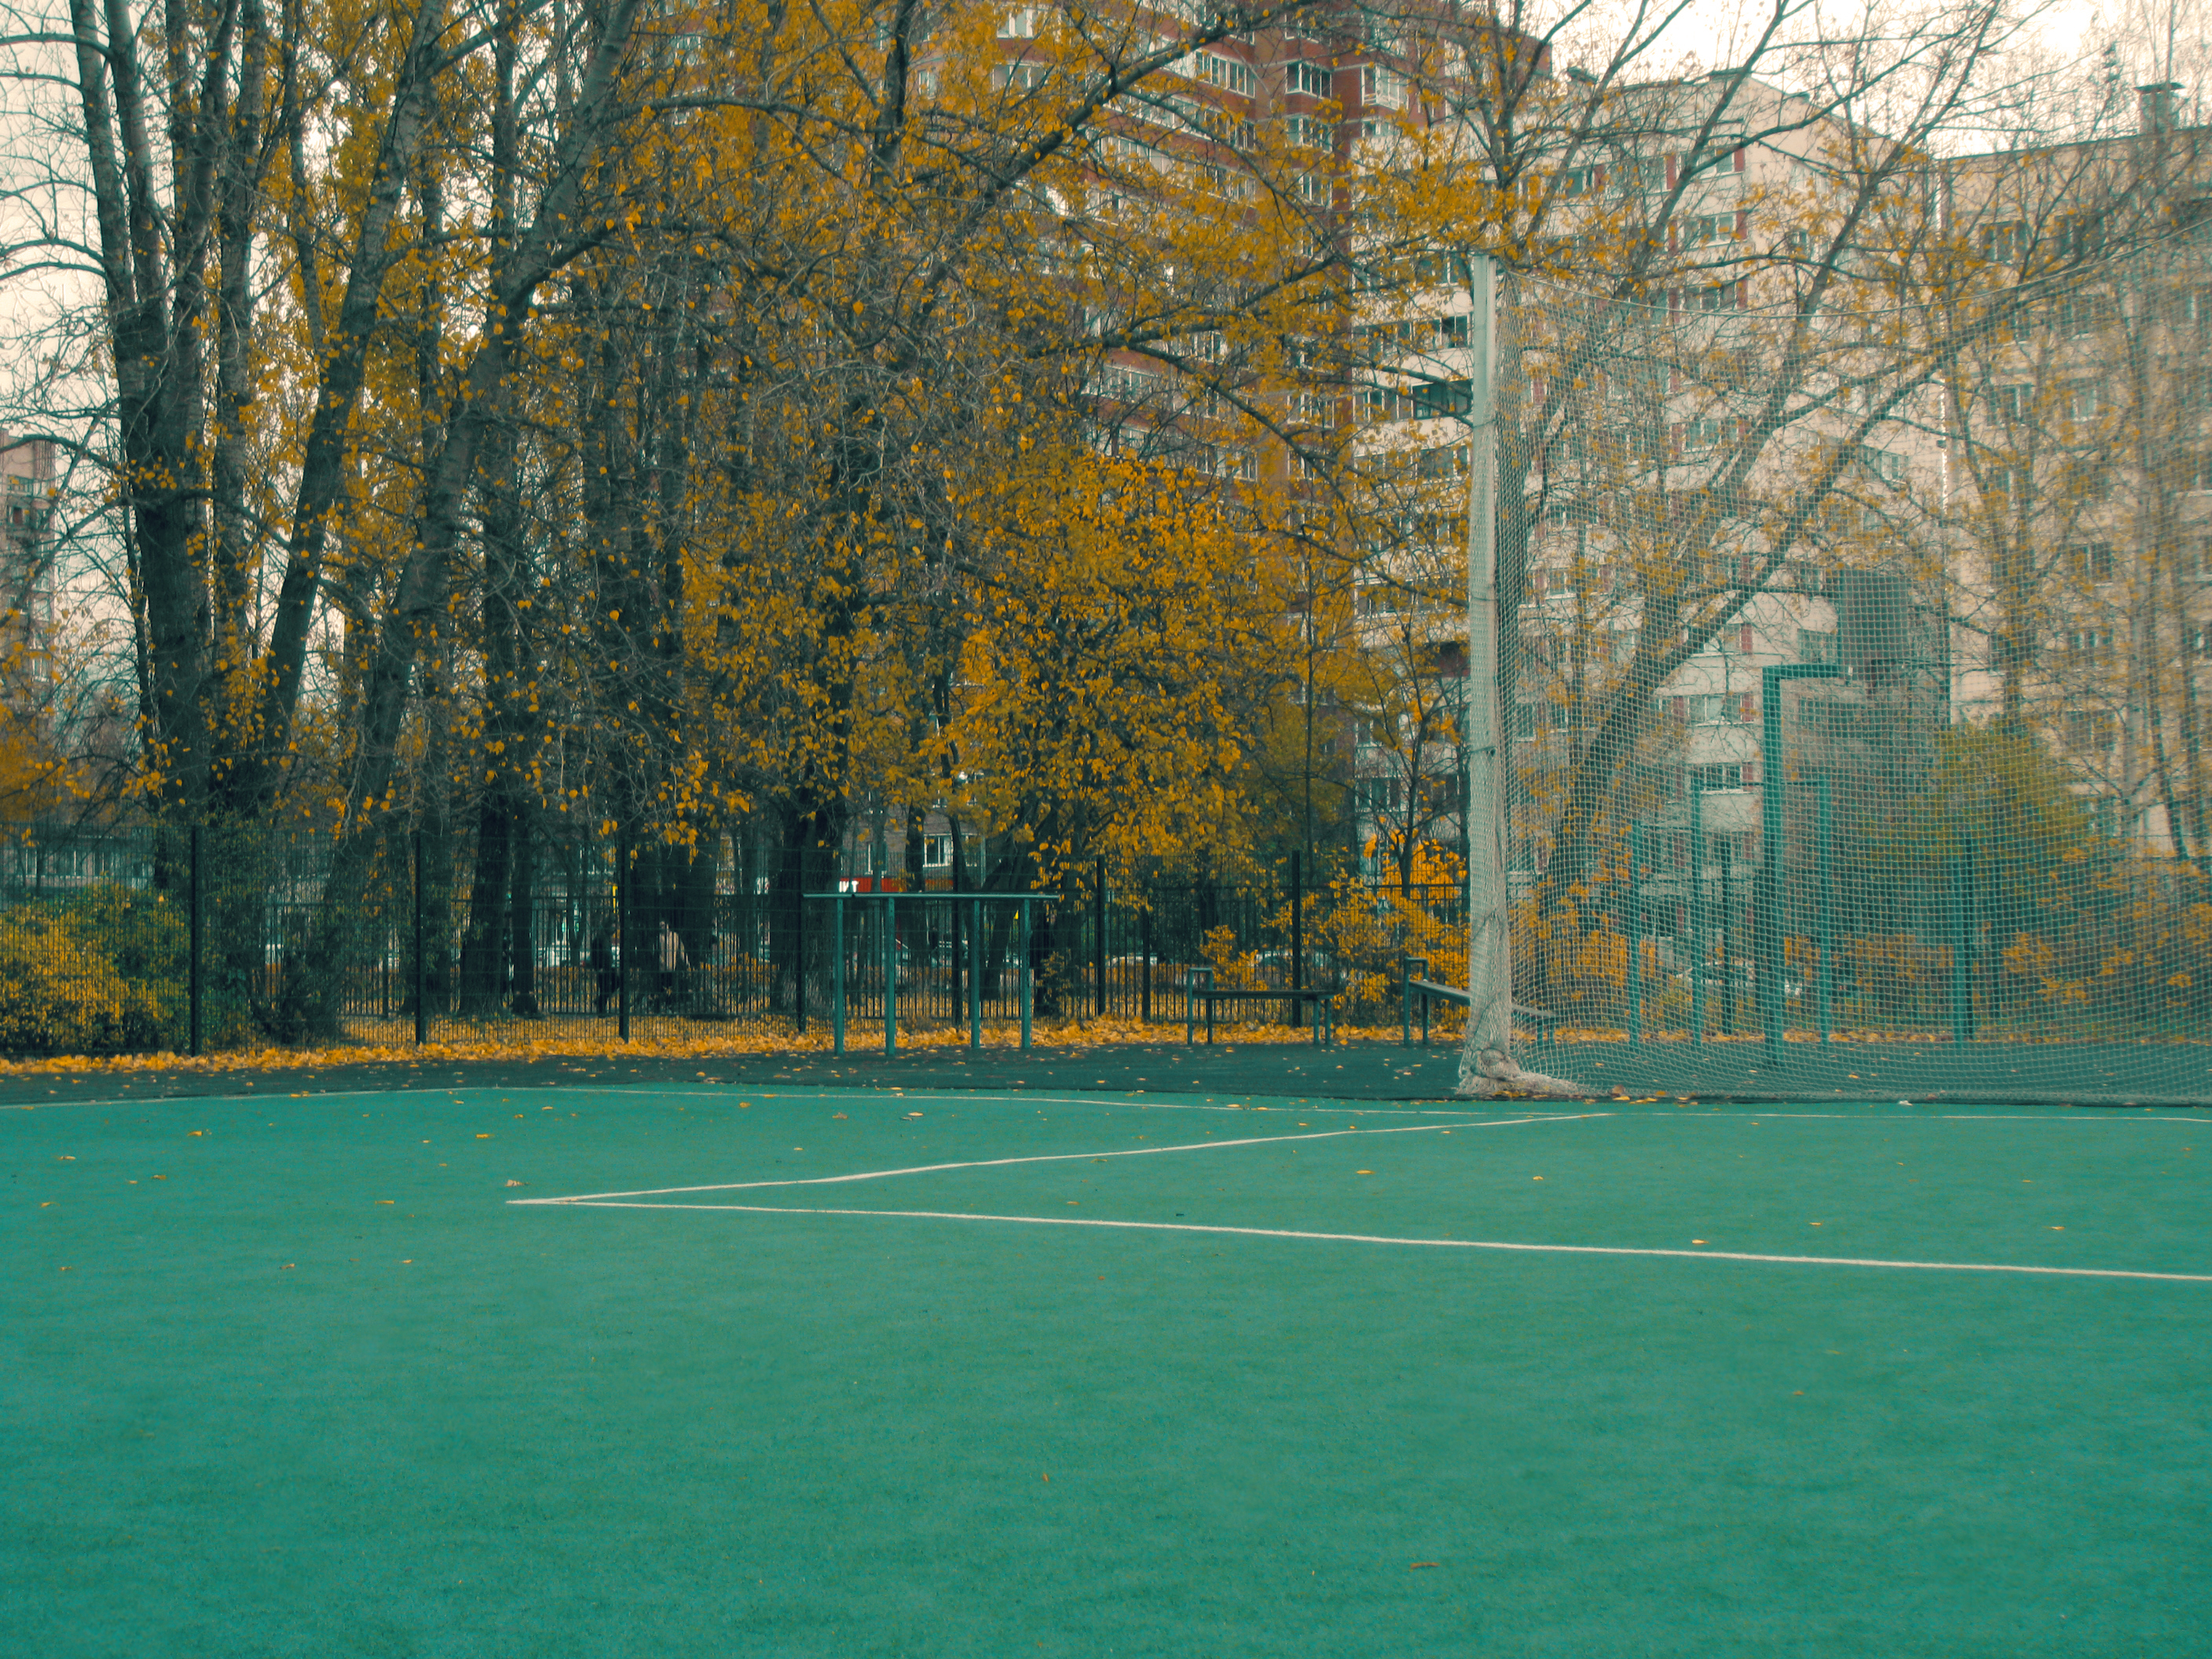
image, sport venue, green, grass, tree, leaf, tennis court, plant, field hockey, net, team sport